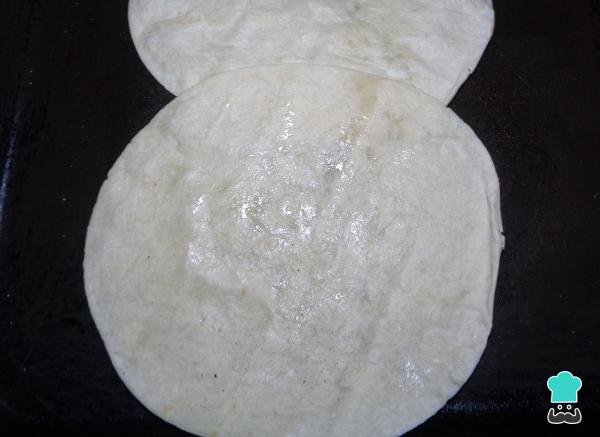
Tomamos el comal y rociamos un poco de aceite en aerosol o también podemos untar un poco de mantequilla, una vez caliente colocamos sobre él las tortillas de harina y dejamos que se doren por aproximadamente 1 minuto.El comal es una plancha de metal en forma rectangular, cuadrada o circular que se coloca en la estufa sobre el fuego y nos ayuda a calentar los alimentos o en algunas ocasiones a cocinarlos también.